Hélène (opera)

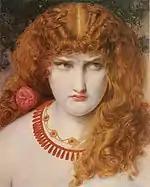
"Helen of Troy" (1867) by Frederick Sandys.

Prior to composing "Hélène", Saint-Saëns had seen Offenbach's 1864 operetta on the same story, "La belle Hélène", which he criticized for its trivial portrayal of ancient Greece and its "lax moral tone". Saint-Saëns wrote his own text in highly poetic rhyming verse, and divided the plot into seven scenes. Some of the opera's more colourful episodes include the second scene, where Helen, at the precipice of a large cliff, first implores Zeus to relieve her of her dilemma by striking her with thunderbolts and then contemplates suicide by throwing herself off the cliff into the sea; and Pallas's prophecy, which is full of gruesome bloody images of the coming Trojan War. Critics such as Hugo Shirley have accused the work of being too sentimental, proposing that Saint-Saëns's deliberate desire to distance himself from the vogue of verismo opera and the dramatic sensibilities of Richard Wagner may have prevented him from any kind operatic psychoanalysis. The result, according to Shirley, is that while Saint-Saëns had intended to create a serious portrait of Helen of Troy, the music made it "sound at times like a parody of nineteenth-century sentimentality".